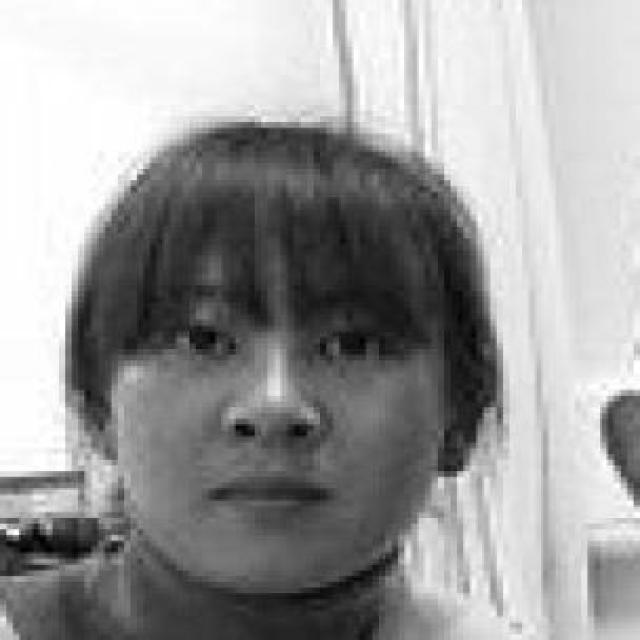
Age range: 21-44